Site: brandenburg
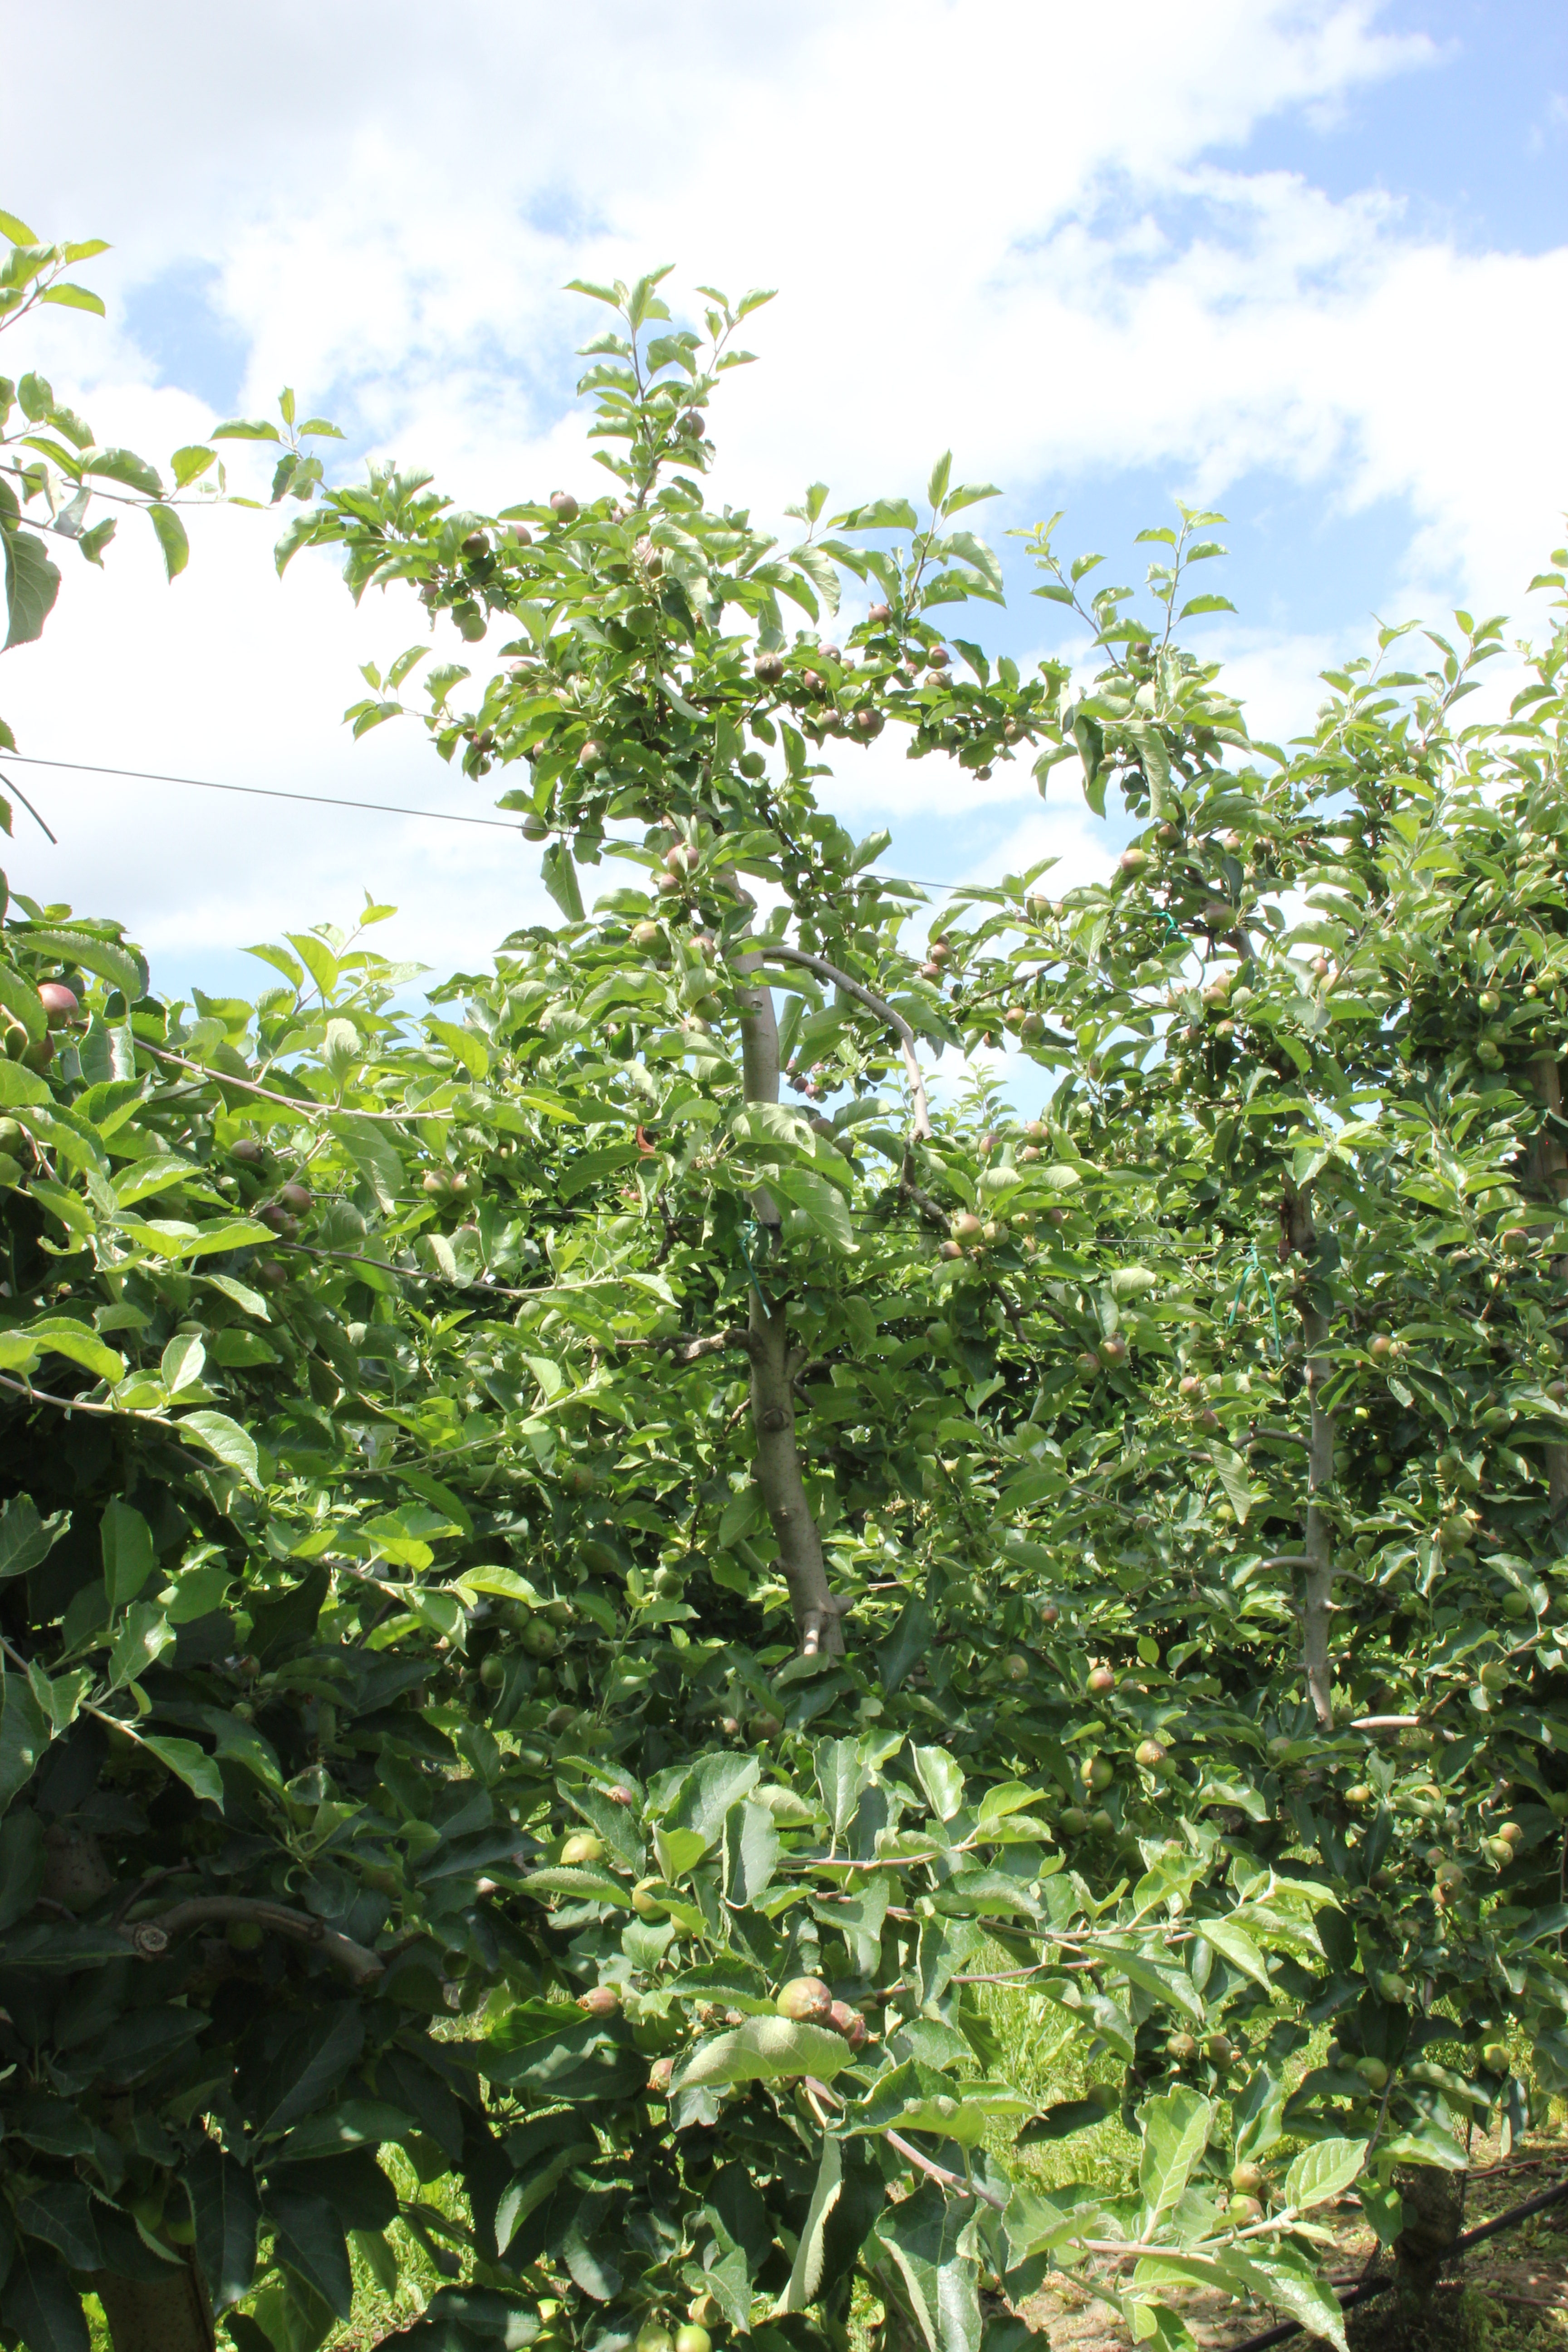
Growth stage (BBCH 73): Development of fruit